Invisible Touch

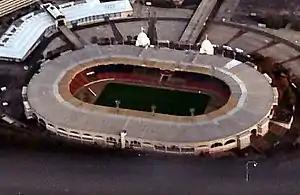
Genesis performed four shows at London's Wembley Stadium

The Invisible Touch Tour consisted of 112 shows between September 1986 and July 1987. The core trio were joined by their longtime touring musicians, drummer Chester Thompson and guitarist/bassist Daryl Stuermer. Every song on "Invisible Touch" was performed live during the tour, except for "Anything She Does" which was used during the show's introduction. The 1986 dates included a Genesis medley that included the final two sections of "Supper's Ready" from "Foxtrot" (1972). The stage production included 400 Vari-Lites which required five lorries to transport.